Maiden Tower (Baku)

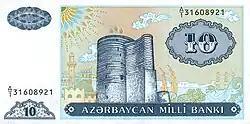
Depiction of Maiden Tower on a 10 Azerbaijani manat banknote (1993)

Sara Ashurbeyli, Professor and prominent historian and expert in the history of Baku has calculated that the tower foundations, which extend 15 metres below ground level and the bottom three stories above ground, were originally built between the 4th and 6th centuries CE and points out the marked difference in the stone used in the tower compared to the stone used in the medieval city surrounding it. This conclusion is partly supported by historian Bretanitskiy, who has postulated that the tower was partly built in the 5th to 6th centuries and then later in the 12th century. The site was believed to have been used originally during the Sasanid era as a Zoroastrian temple. An inscription located 14 metres high on the south wall which in old Kufic script mentions Qubbeye Masud ibn Davud or Kubey Mesud ibn Da’ud, an architect active during the 12th century; he is the father of the architect who built the Mardakan Round Tower. However, it is disputed as the inscription, unlike the Mardakan Tower inscription, does not actually reveal him to have been the architect, although it is generally agreed that much of the modern tower dates back to the 12th century. Ahmadov believes that the tower was used as an astronomical observatory from the time of this reconstruction, due to the fact that 30 hewed stone protuberances on the tower's lower section and the 31 protuberances on the upper section, linked with a stone belt, correlate to the days of the month.